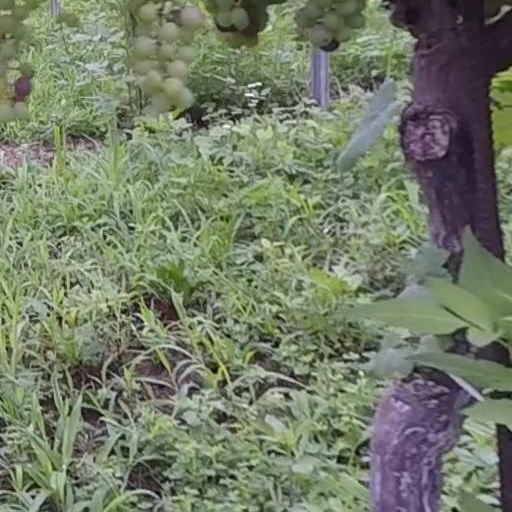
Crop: grape